Newbridge railway station, New South Wales

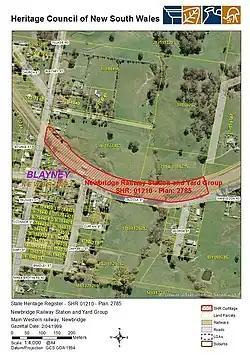
Heritage boundaries

Newbridge railway station is a heritage-listed former railway station on the Main Western railway line, Newbridge, Blayney Shire, New South Wales, Australia. The property was added to the New South Wales State Heritage Register on 2 April 1999.